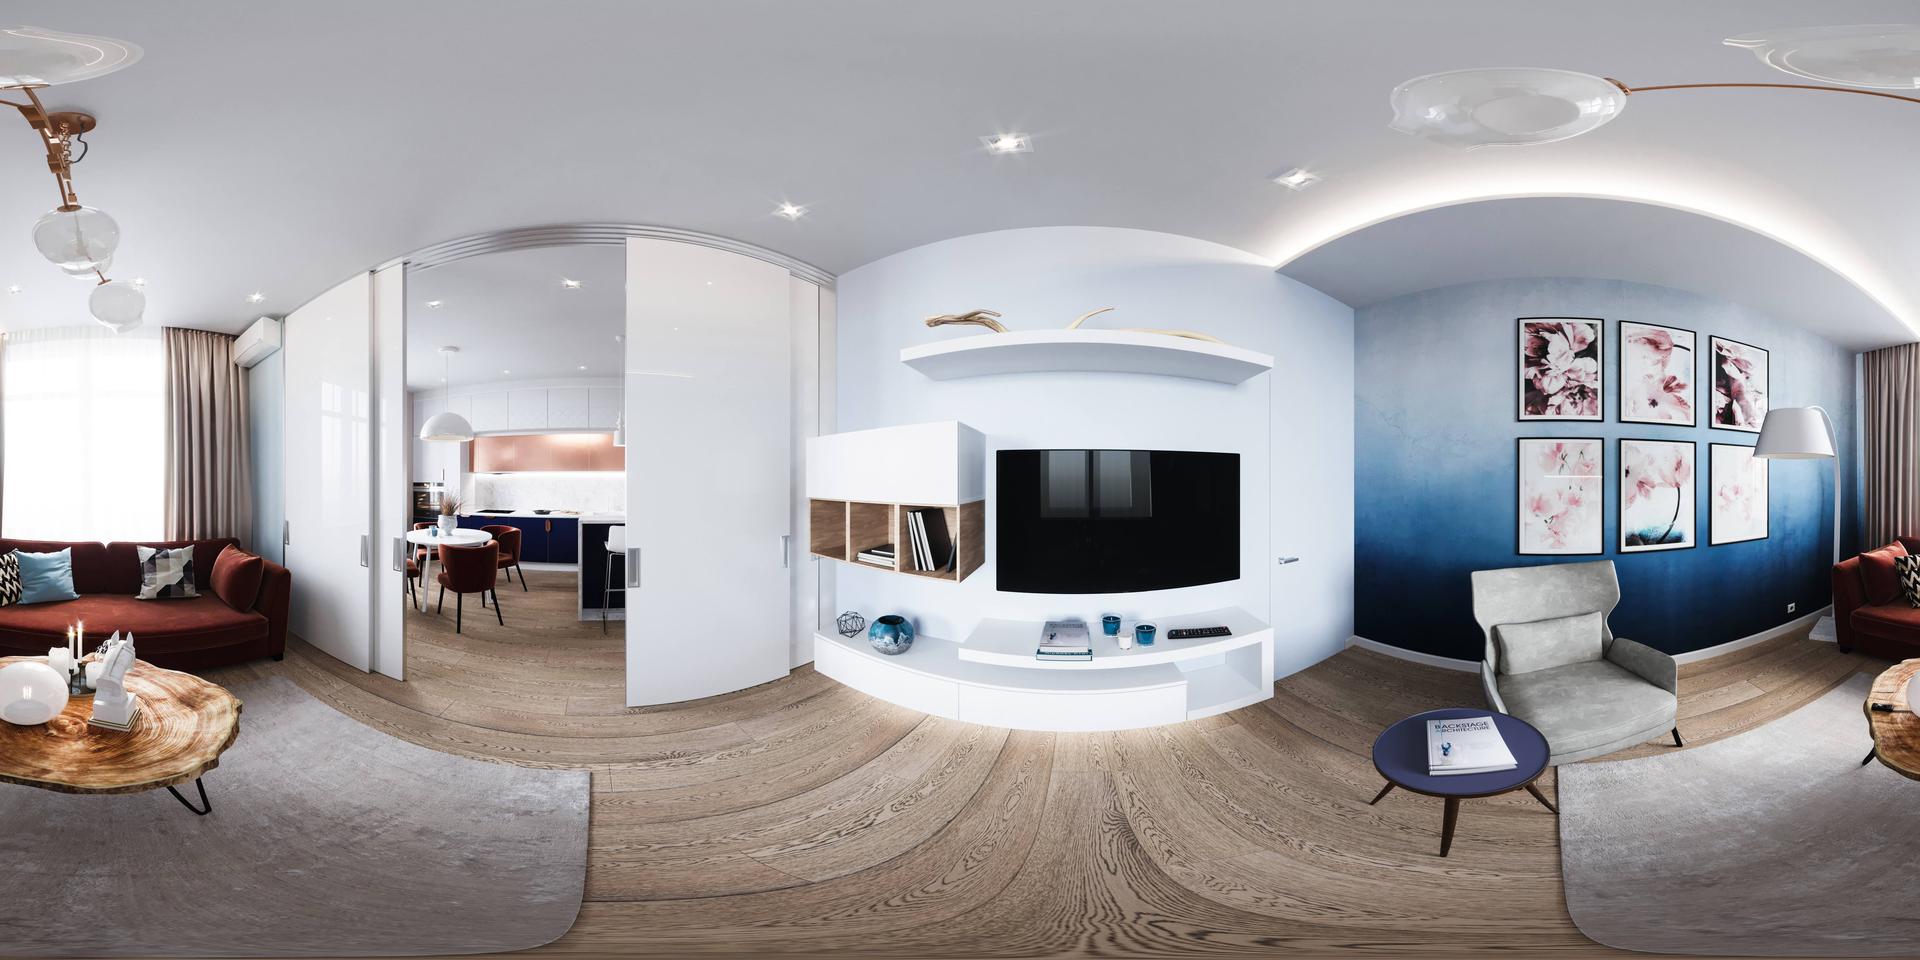
Referred object: the white floor lamp next to the curtain

Referred object: the large black flat-screen TV

Referred object: turn right, the armchair next to the blue wall art